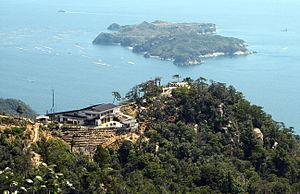
Station du téléphérique de Miyajima sur le Mont Misen, île de Miyajima, préfecture de Hiroshima, Japon